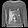
Label: Pullover